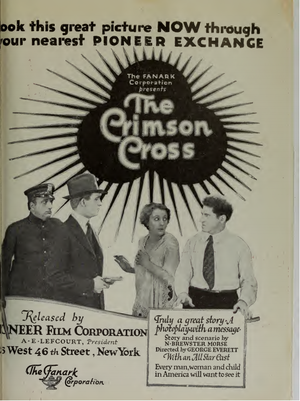
The Crimson Cross est un film américain réalisé par George Everett, sorti en 1921.